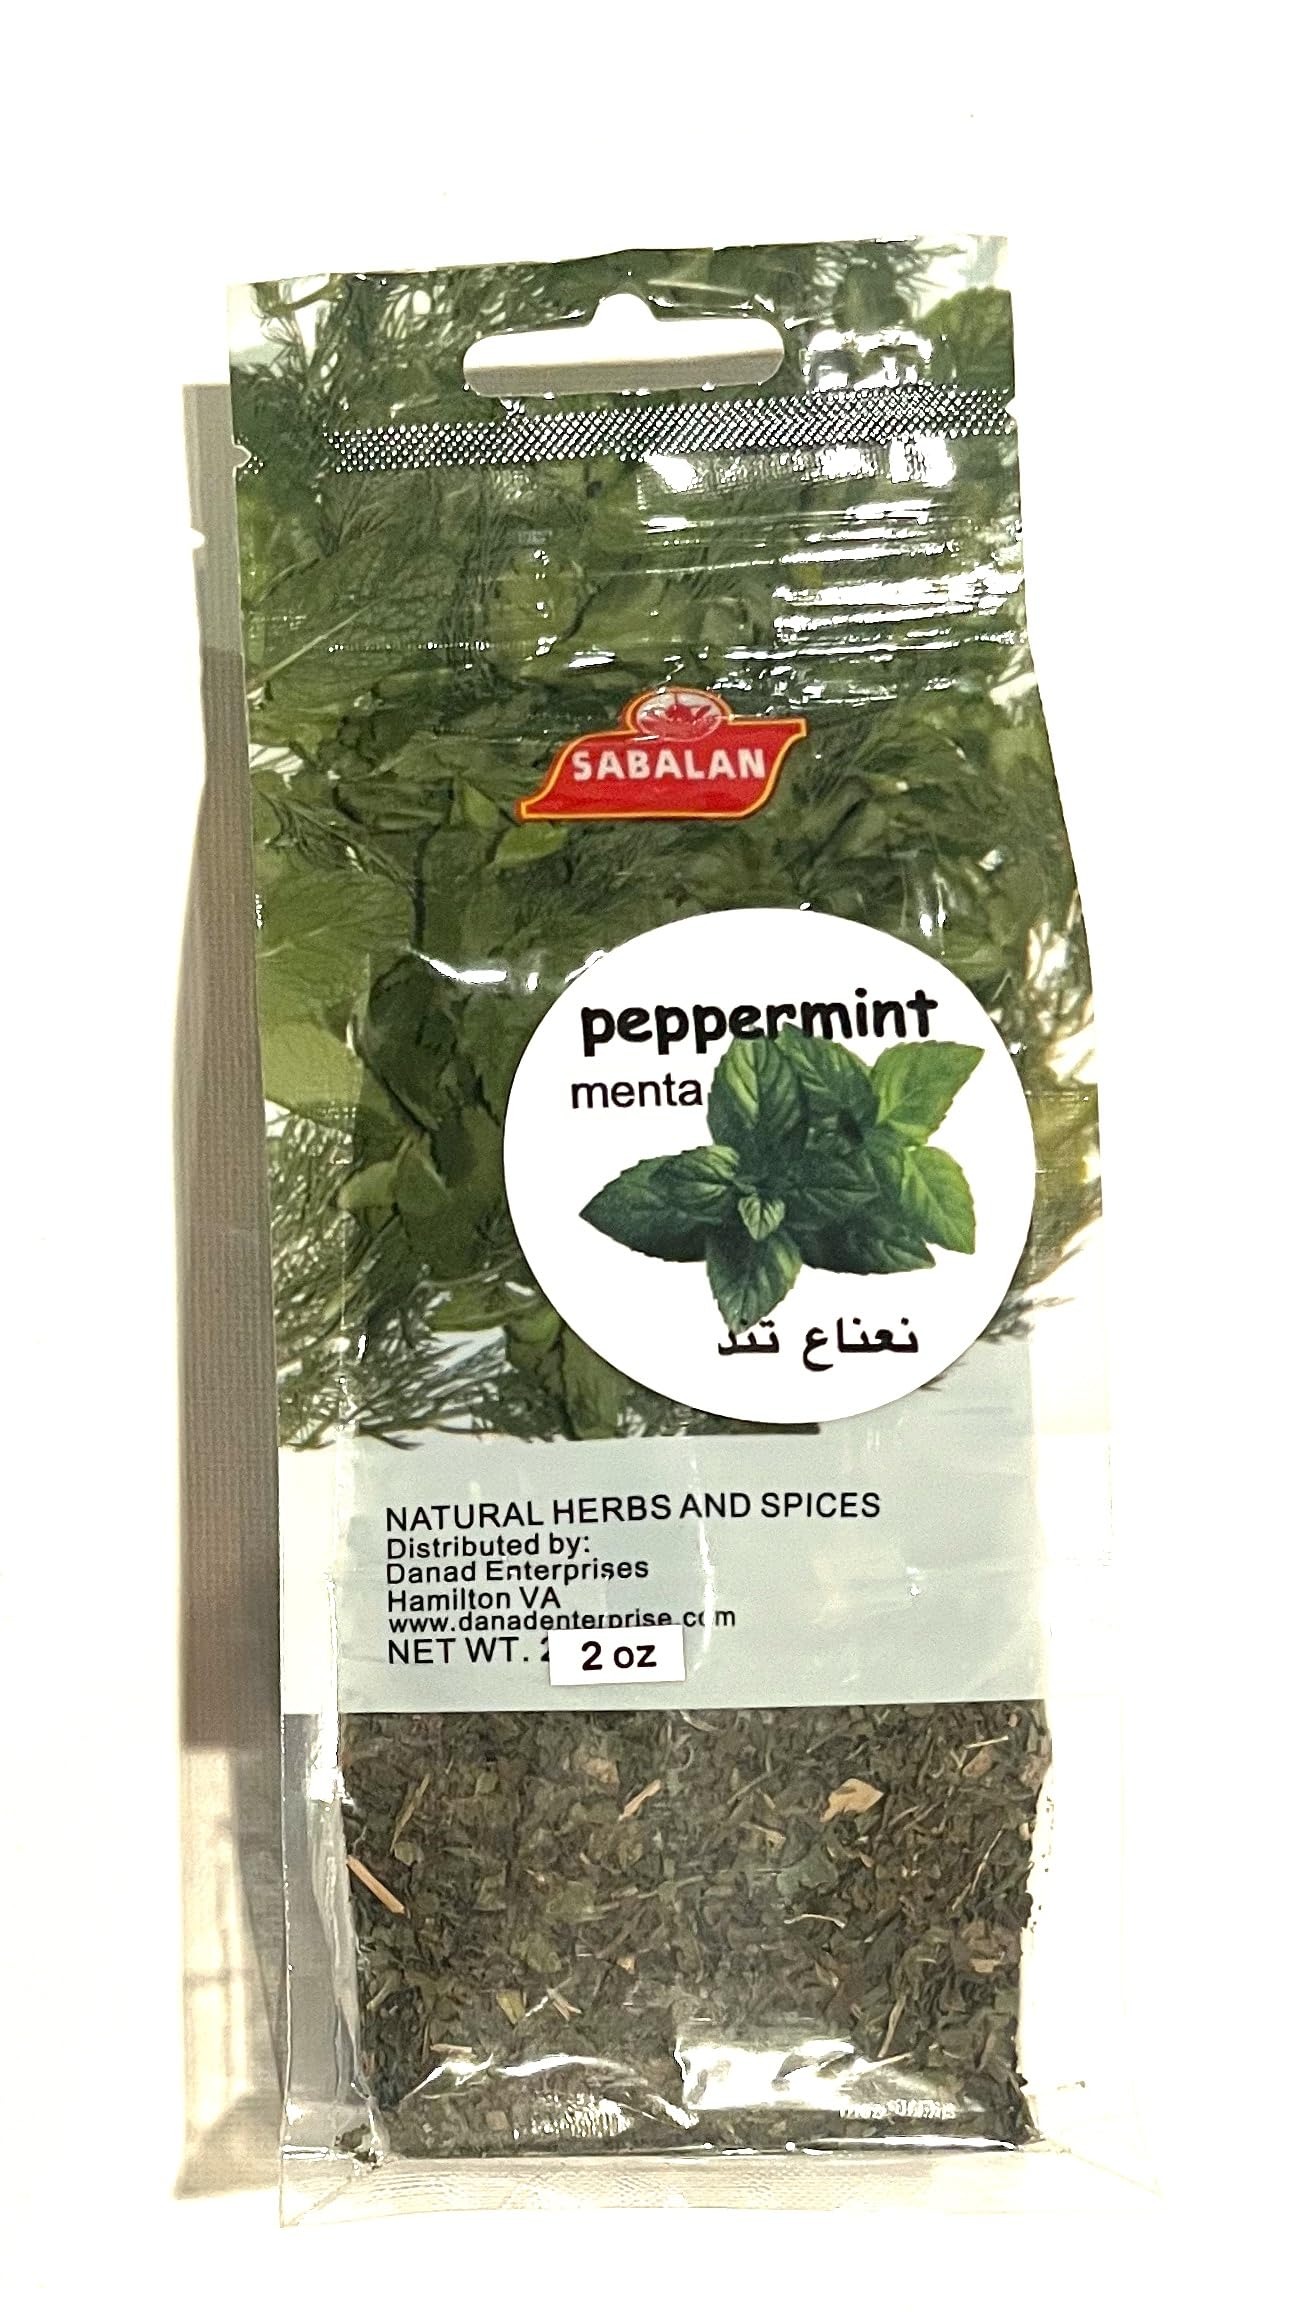
Item Name: Peppermint/Dried Leaves / 2 oz
Product Description: Dried peppermint flakes, 100% natural, 2 oz bag,
Value: 1.0
Unit: Count

Price: 7.45